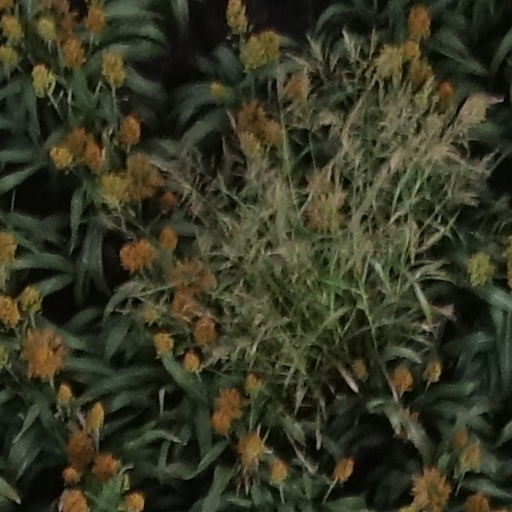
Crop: sorghum